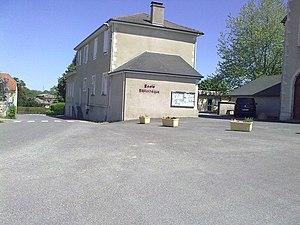
Ouillon, France
Ouillon est une commune française située dans le département des Pyrénées-Atlantiques, en région Nouvelle-Aquitaine.